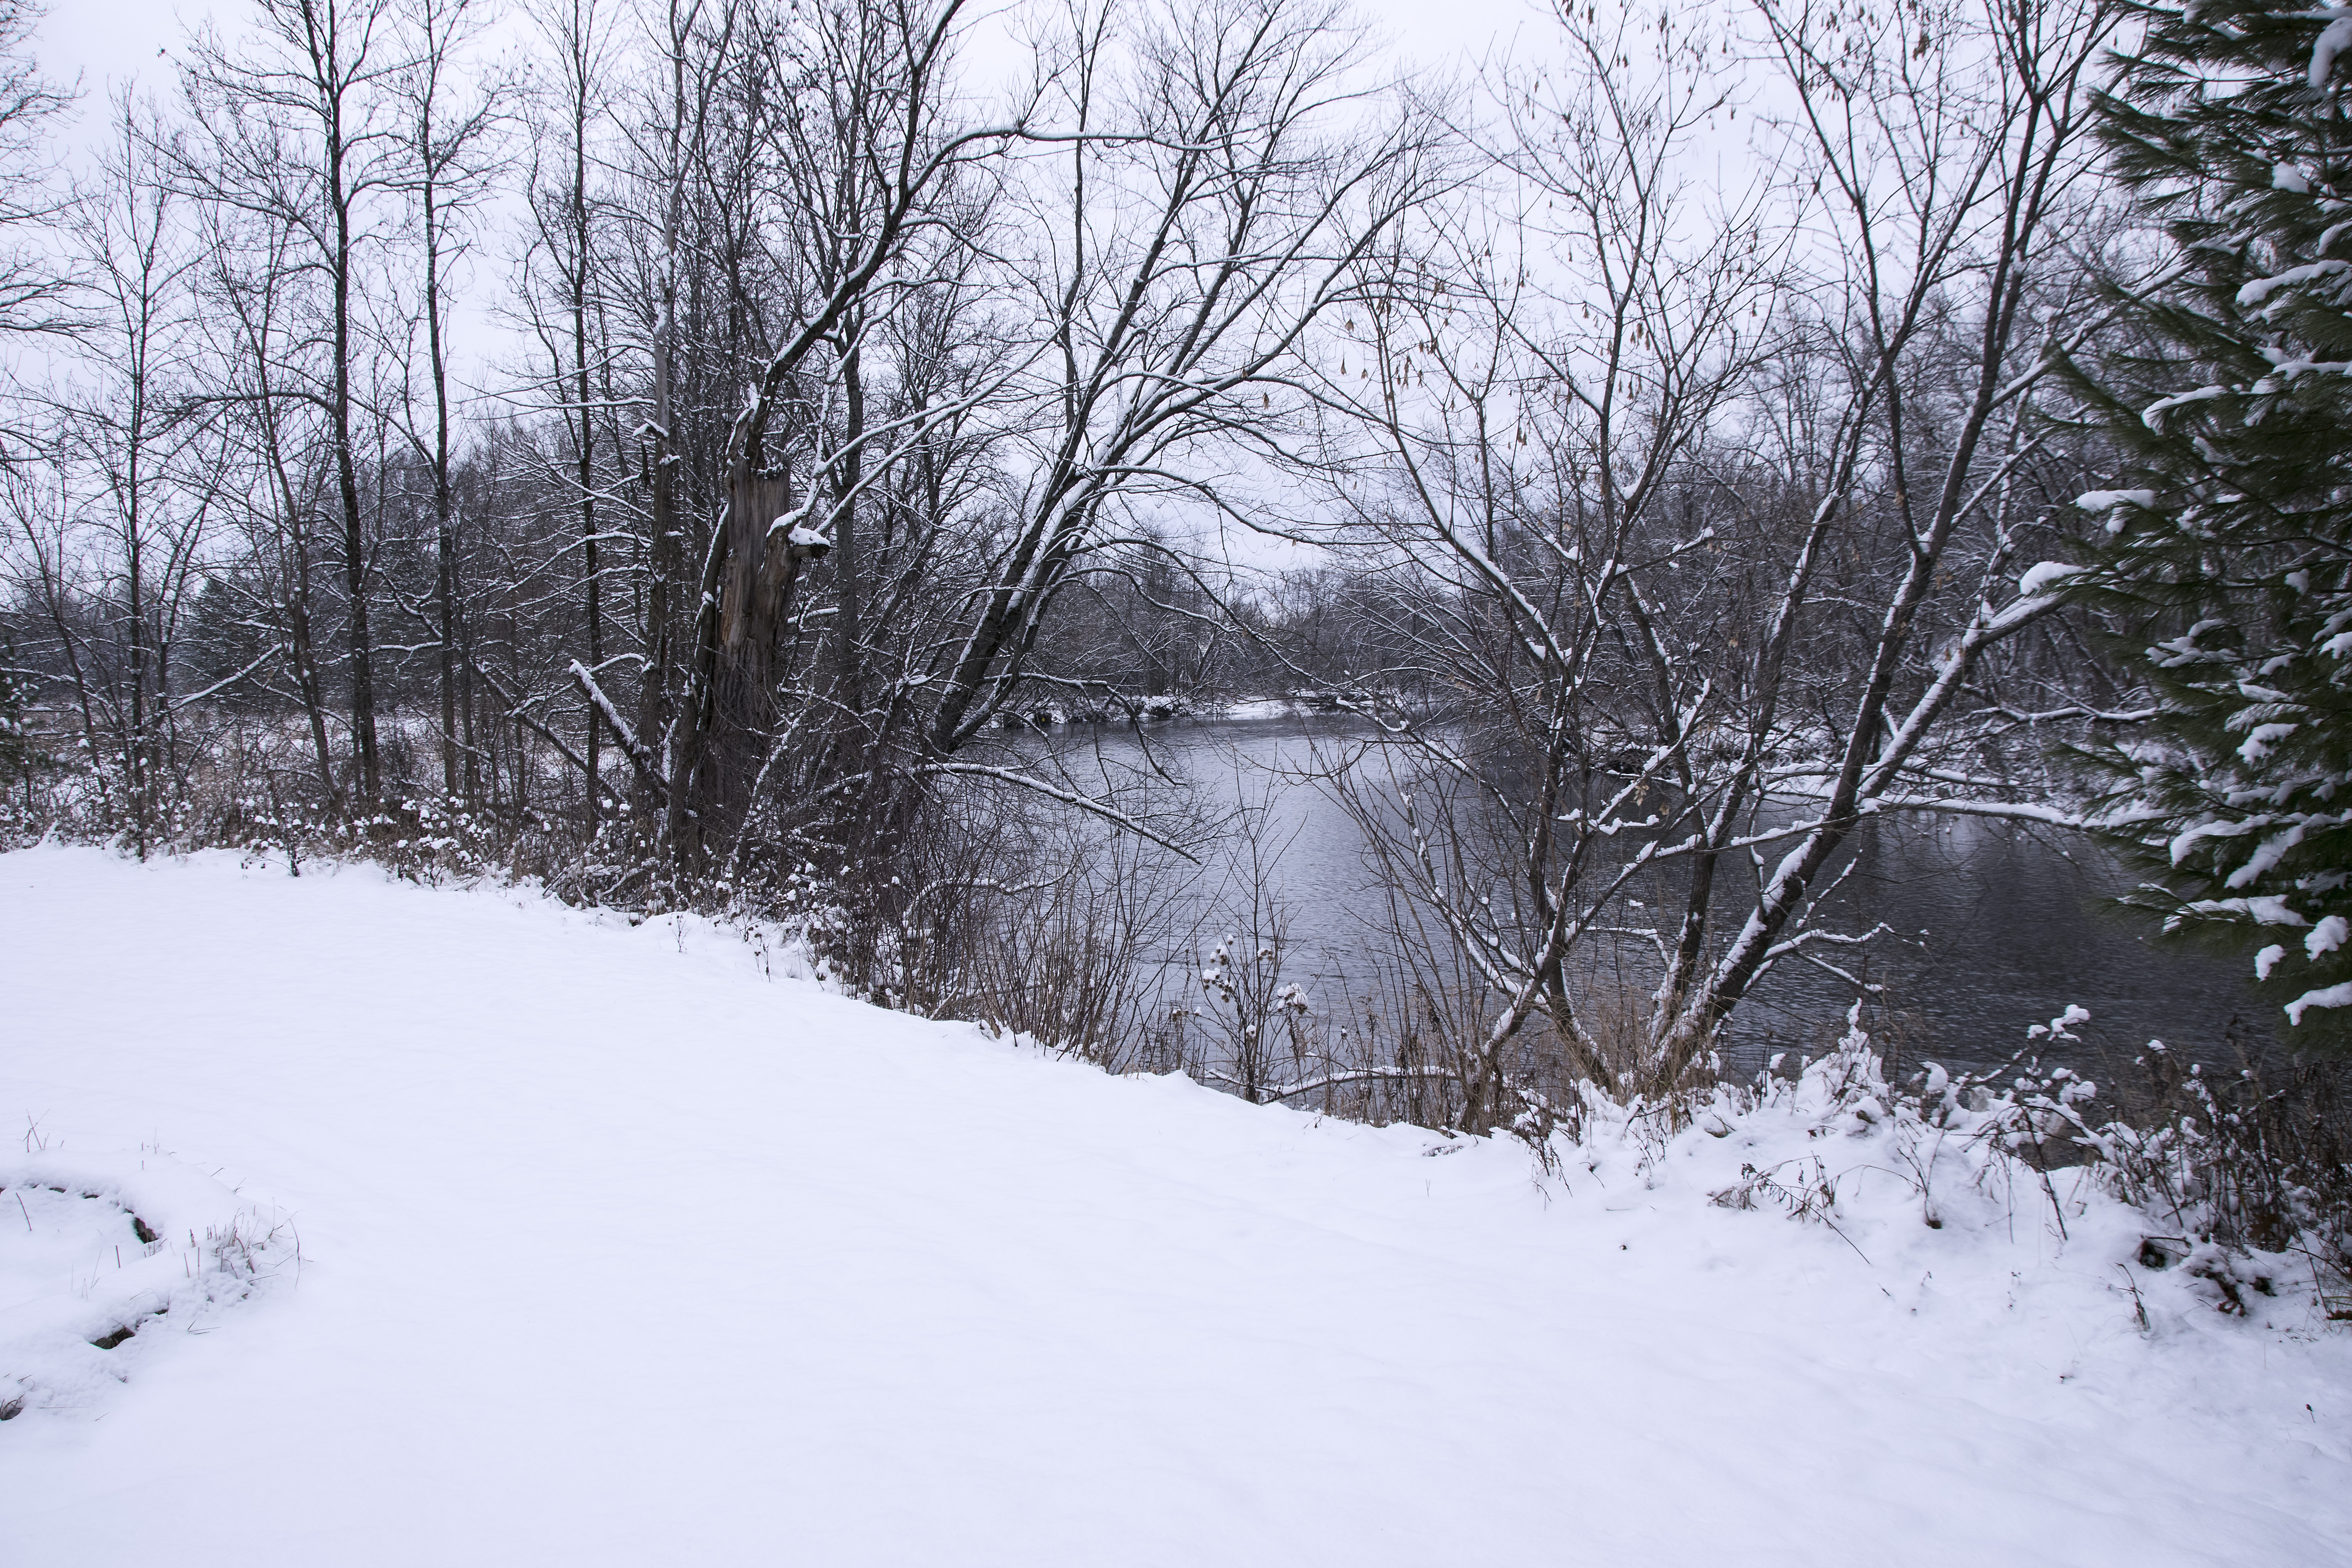
tree, nature, forest, snow, winter, weather, season, canada, blizzard, quebec, sherbrooke, freezing, geological phenomenon, winter storm